Druze in Israel

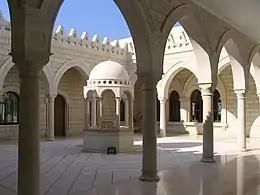
Jethro shrine and temple of Druze in Hittin, northern Israel

The Druze religion branched off from the religion of Islam, and is now considered its own religion separate from Islam. The religion originated in the 10th and 11th centuries in Egypt, with aspects of Hindu and Greek philosophy incorporated into the tenets of Islam. Conversions are not permitted in the Druze religion, because they believe that the first generation after the establishment of the Druze religion had an opportunity then to join the religion, and everyone alive today is reincarnated from that generation. Much like the Abrahamic faiths, the Druze religion is monotheistic, and recognizes many prophets, including Jesus, John the Baptist, Mohammed, Khidr, and Moses. The most respected prophet in their religion is Jethro, Moses' father-in-law.